Adultery Italian Style

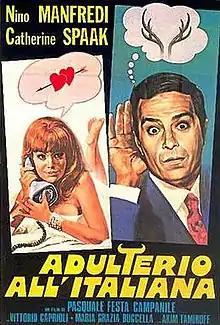

Adultery Italian Style is a 1966 Italian comedy film written and directed by Pasquale Festa Campanile.